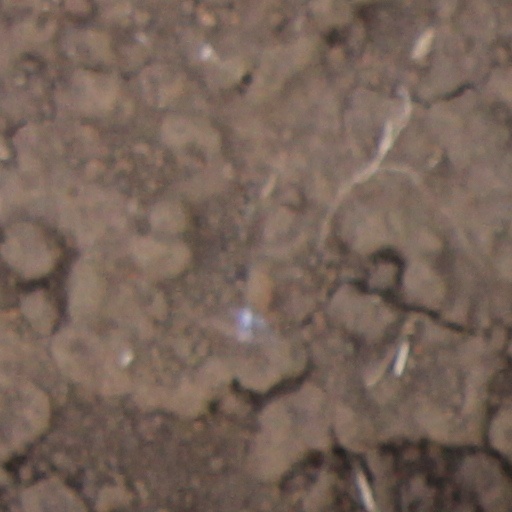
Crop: wheat